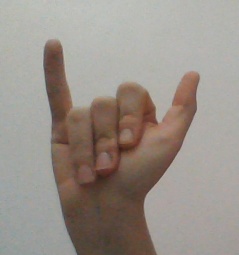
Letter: ya